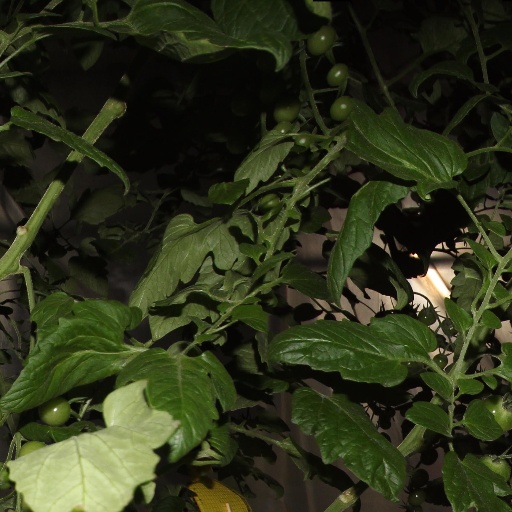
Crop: tomato